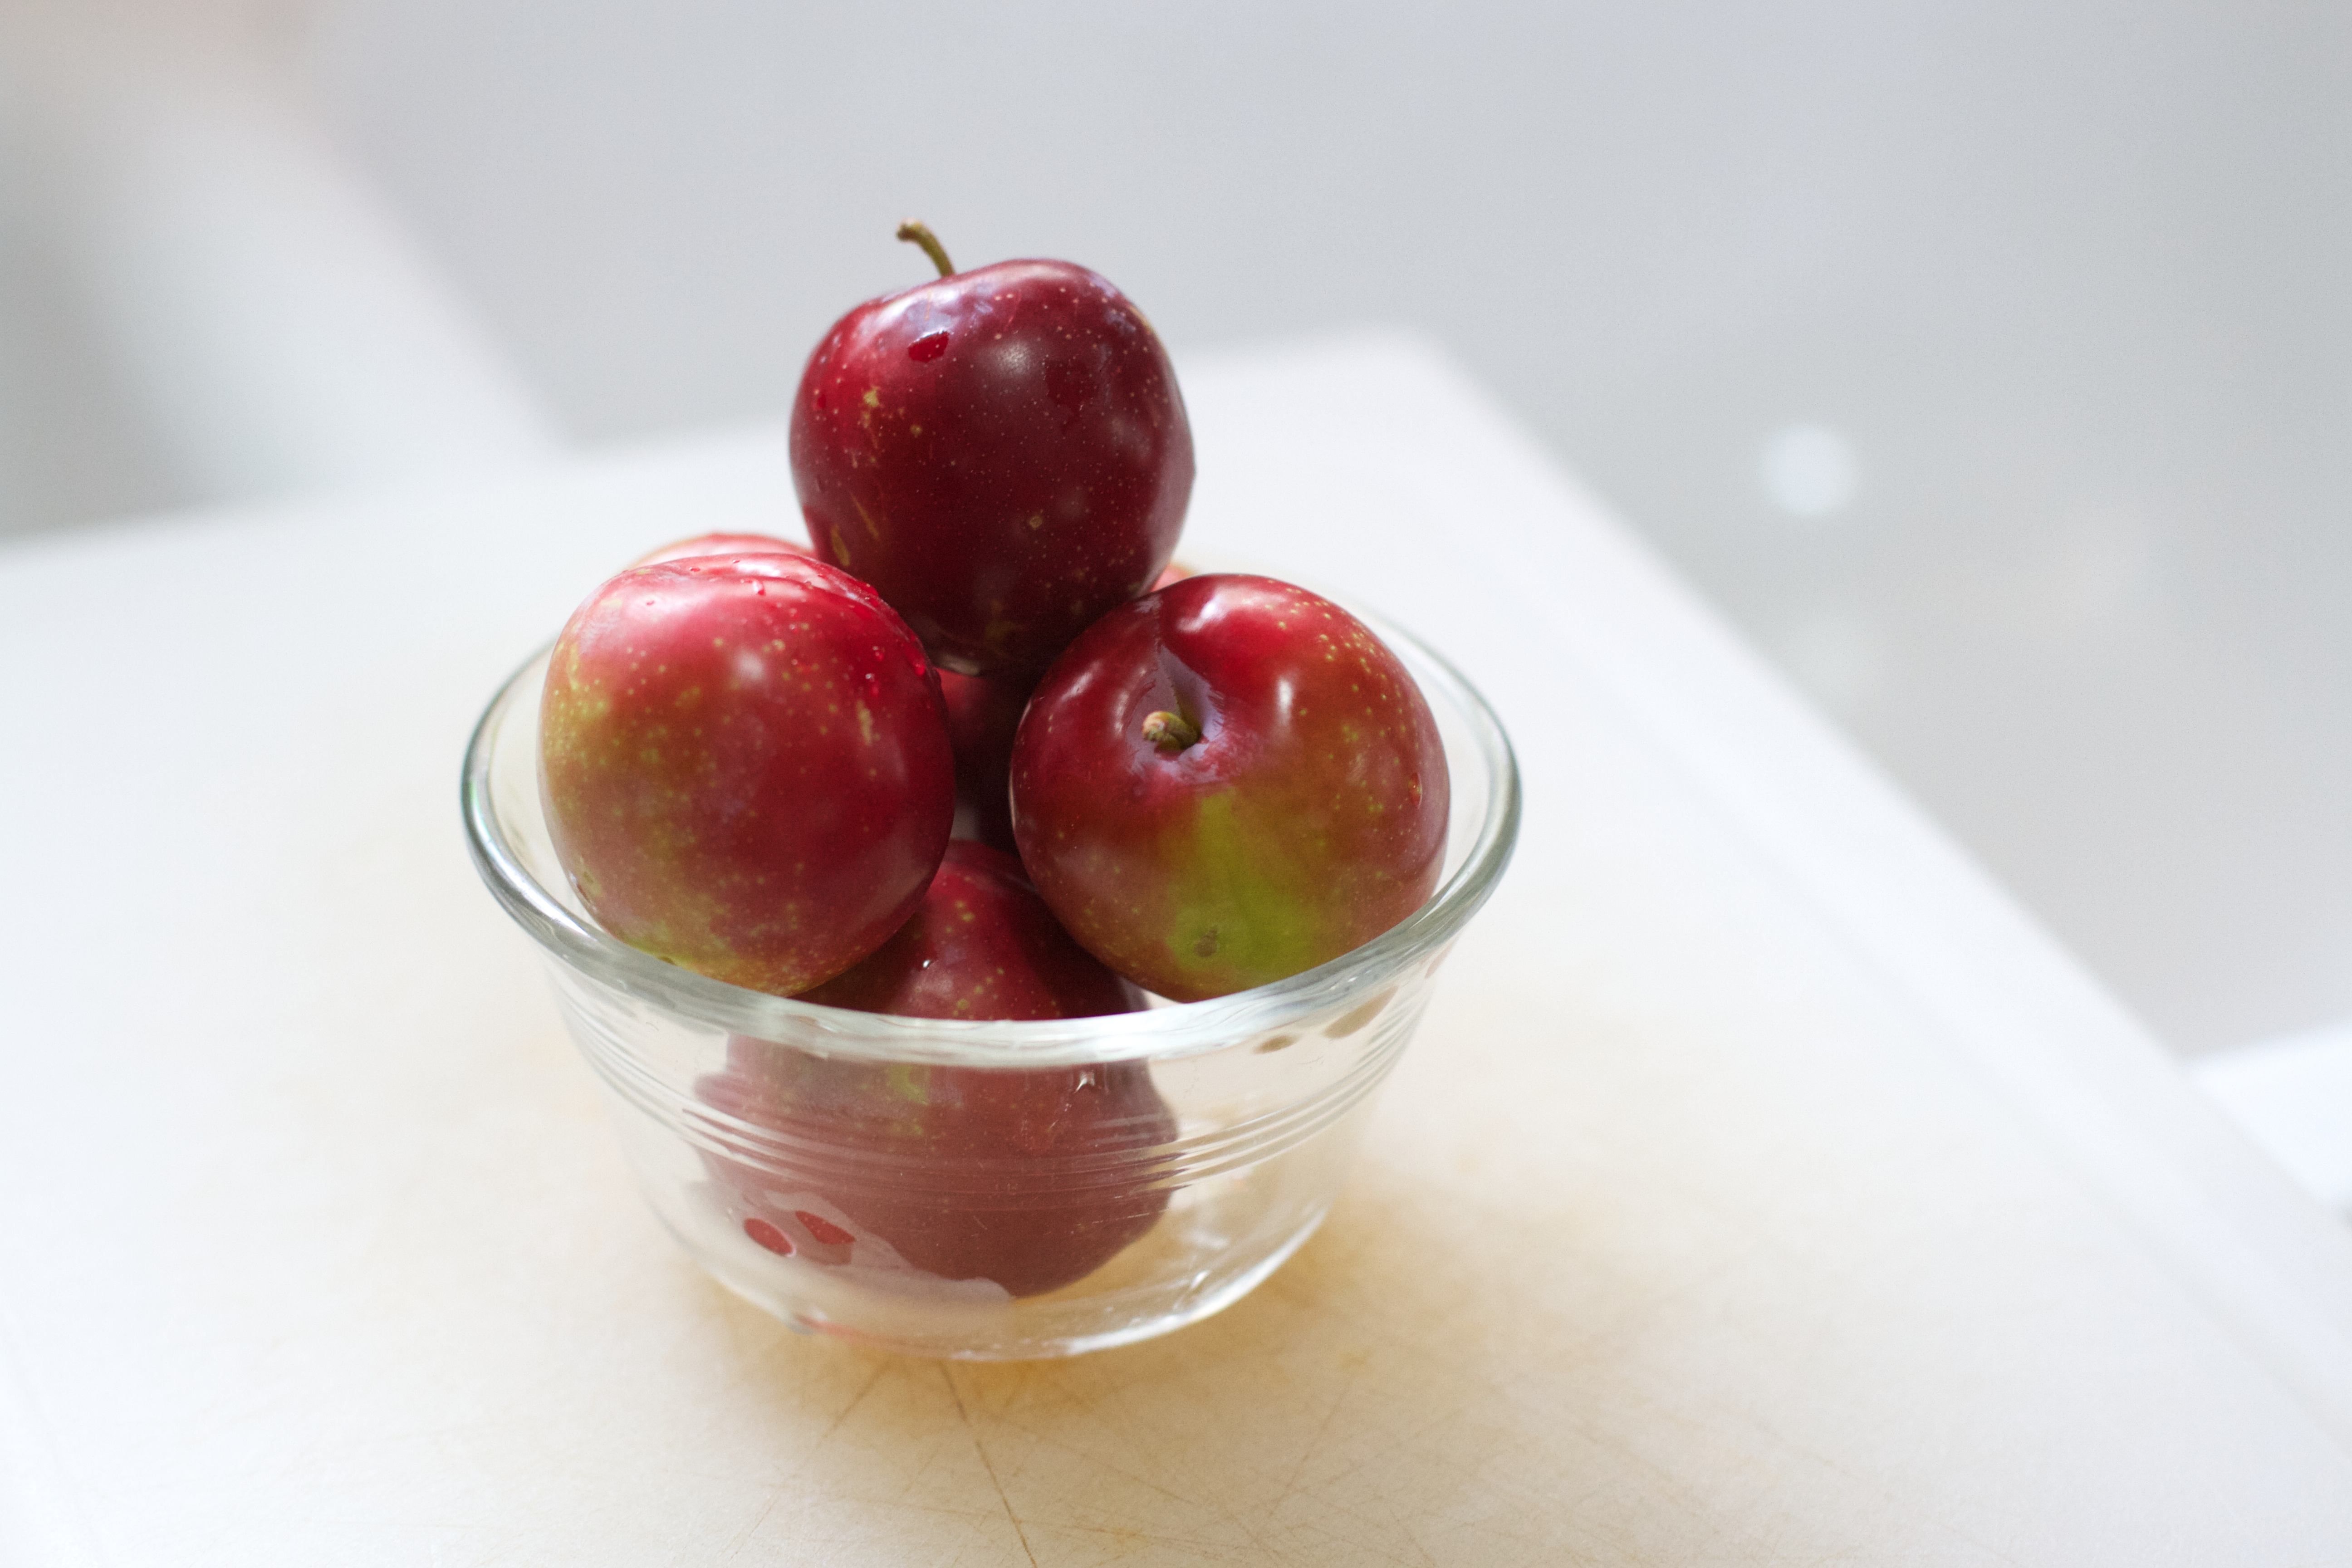
apple, plant, fruit, food, produce, plum, cherry, flowering plant, rose family, land plant